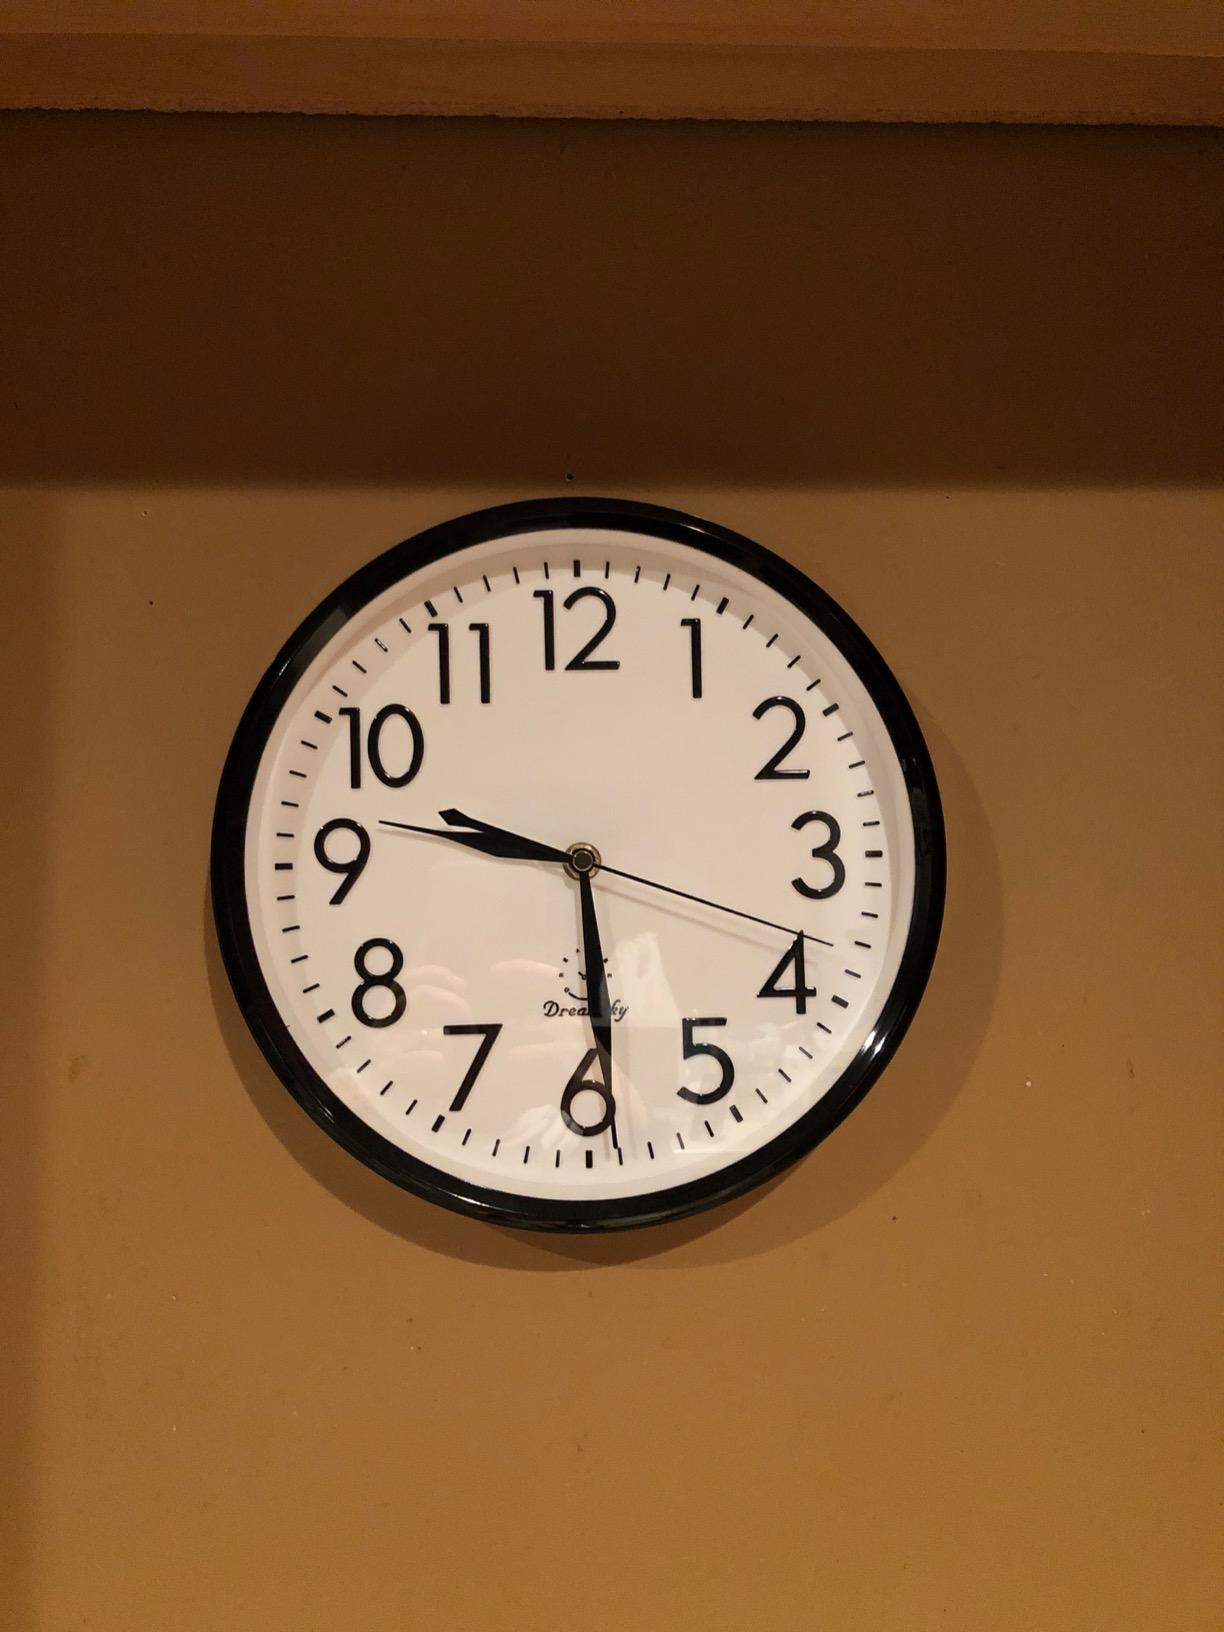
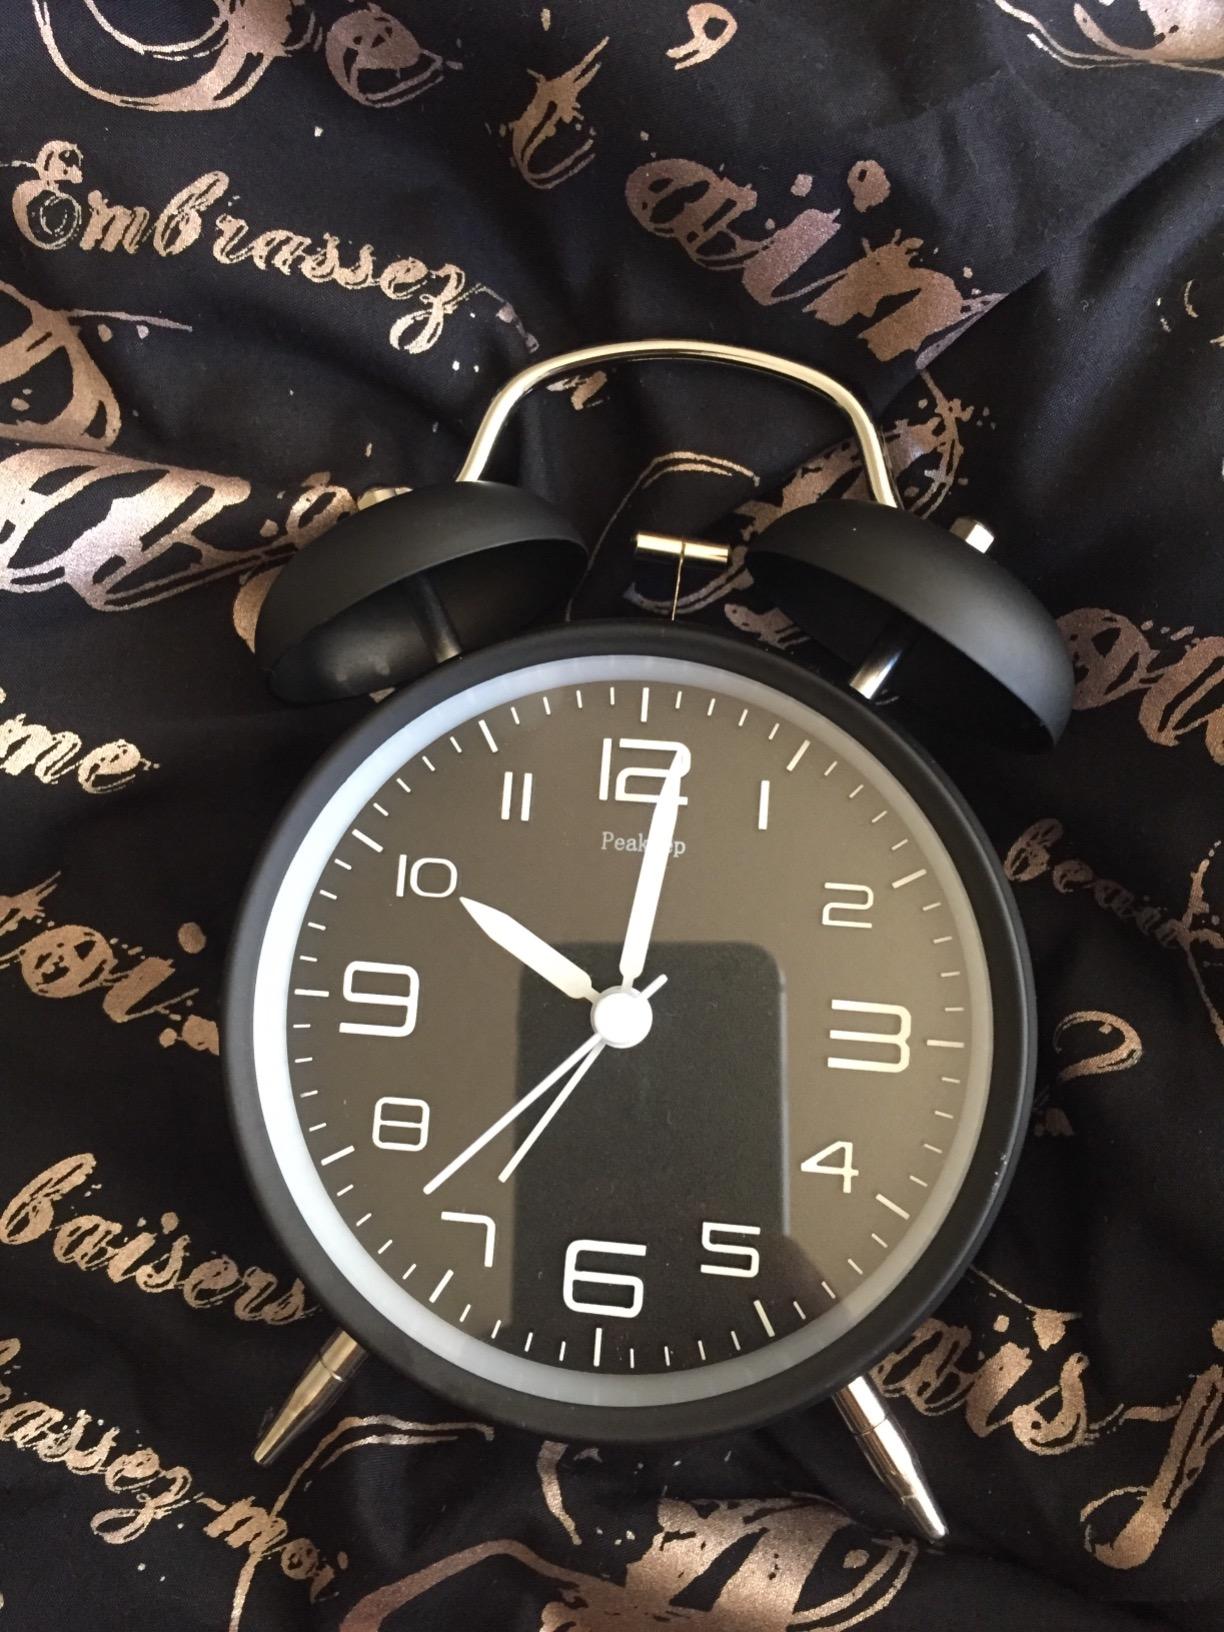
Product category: clock
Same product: no